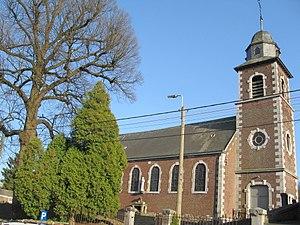
Eglise Saint-Jean-Baptiste à Bierset
Le diocèse de Liège, dans la province de Liège en Belgique, compte 529 paroisses. Ces paroisses sont regroupées en unité pastorale, et certaines unités pastorales forment l'un des 17 doyennés.